UC San Diego Health

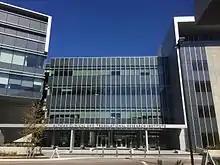
The Altman Clinical and Translational Research Institute building in La Jolla

UC San Diego is one of the most active health science research institutes in the country. Of the $1.2 billion it received in research funding in FY2018, $686 million was dedicated to health sciences research at UC San Diego Health medical centers and the School of Medicine. Several pioneering medical innovations have been made by UC San Diego researchers, such as the development of the chemotherapy drug cetuximab, the use of gene therapy in the treatment of congenital defects, the discovery of insulin resistance as a cause of diabetes, the understanding of genetic blood disorders such as sickle cell disease, the link between vitamin D deficiency and certain cancers, the first human trials of robotically assisted laparoscopic surgery, the development of the first oral drug for treating interstitial cystitis called Elmiron, the demonstration of HIV latency, the link between the p53 gene and rheumatoid arthritis, the identification of the genetic basis for familial cold autoinflammatory syndrome, the discovery of an early warning sign for autism, the connection between inflammation and cancer, the use of green fluorescent protein as a surgical and research aid, the nation's first sleeve gastrectomy, and the discovery of a potential treatment for chronic lymphomatic leukemia called Cirmtuzumab.